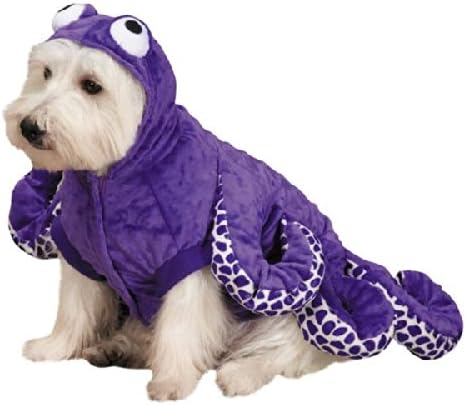
Zack & Zoey Octo-Hound Dog Costume, Medium, Purple Octopus
Category: Pet Supplies
Product Description Transform your furry fourlegged friend into a mystical and majestic octopus this Halloween with the Zack Zoey Large Octohound Costume . This intricately designed sixlegged octopus costume will be sure to have friends and family chuckling in delight as your canine friend looks like a wideeyed underwater creature. Dog costume comes in a bright, vivid shade of purple and features two round, wide eyes at the top of the hood. Every detail of this costume is thought out from the dimpled plush that resembles scales to the contrasting animal print that looks like tiny little suction cups. It will look like your furry friend just emerged from the depths of the ocean with this dog costume. Canine comfort is guaranteed with this dog costume. Velcro closures around the neck, belly, and waist are used to secure this costume tightly to the body without causing skin irritations or accidental discomfort. Comfort is further guaranteed with a highcut, staydry design that prevents rashes and irritations caused to overheating due to the tight fit of a costume. This Halloween costume is perfect for use on larger breed dogs. Benefits of purchasing this Halloween dog costume include: Cute, cuddly costume add humor and excitement to the Halloween season Highcut, staydry belly design prevents overheating Velcro closures keep costume securely fastened without causing intense discomfort or pain Use of dimpled plush and contrasting colors makes entire dog costume seem lifelike Size Length XXSmall 8" XSmall 10" Small 12" Small/Medium 14" Medium 16" Large 20" Xlarge 24" All Pet Costume sales are Final. No returns or exchanges. brand_description Sizing Guide: Measure the length of your pet's back from the base of the neck to the base of the tail. If the measurements is between sizes, or if your pet has a stouter build, select the next size up for proper fit
Features: Size Medium Fits Length up to 16" | Solid purple-colored, dimple-plush body is flanked by six playful stuffed tentacles with contrasting animal print on the bottom resembling suction cup | Life Like Eyes on Hood add humor